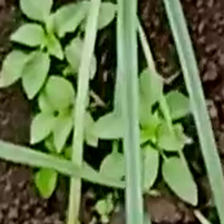
Weed species: Sicklepod_(Senna obtusifolia)